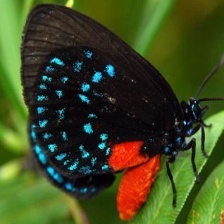
Species: ATALA
Butterfly family (ImageNet category): lycaenid_butterfly